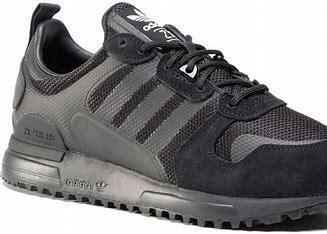
Brand: Adidas
Model: ZX 700 HD